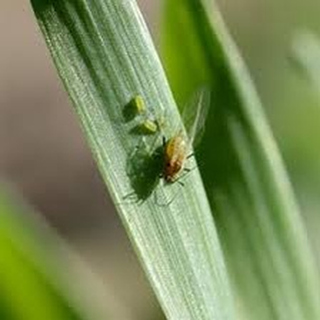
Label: wheat_aphid